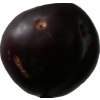
Label: plum